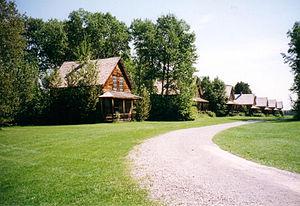
Cet article recense les lieux patrimoniaux du Saguenay–Lac-Saint-Jean inscrit au répertoire des lieux patrimoniaux du Canada, qu'ils soient de niveau provincial, fédéral ou municipal.